Transport in Brighton and Hove

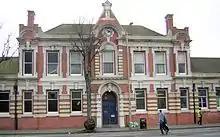
former Brighton Corporation Tramways headquarters, Lewes Road

The first tramway was the Brighton and Shoreham Tramways, which at its fullest extent ran from a terminus in Southdown Road, Shoreham to Westbourne Villas in Hove, on the former boundary between Hove and Portslade. The tramway never penetrated Hove, although a connecting horse-bus (route 112, operated by the Brighton and Preston United Omnibus Company) ran from the Westbourne Villas terminus. Construction took place in 1883 and 1884; the route was opened throughout on 3 July 1884, initially with steam-driven trams. After this proved unsuccessful, other methods of propulsion were tried (including, in 1887, an early battery-powered locomotive) until horse power took over in 1893. The British Electric Traction company took over the operations in 1898, but was unable to agree with any of the local authorities on a strategy for electrification. The tramway was therefore horse-drawn until the end, on 6 June 1913.